Fernow Hall (Ithaca, New York)

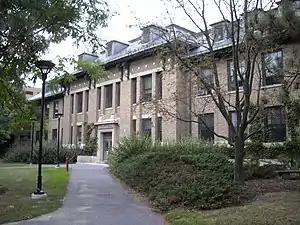

Fernow Hall is an early twentieth century Cornell University building, that was listed on the National Register of Historic Places in 1984. It currently houses the Department of Natural Resources. It is named in honor of Bernhard Fernow, who was the only Dean during the five-year history of the New York State College of Forestry at Cornell. It was designed by Green & Wicks in the Colonial Revival style and constructed in 1915.